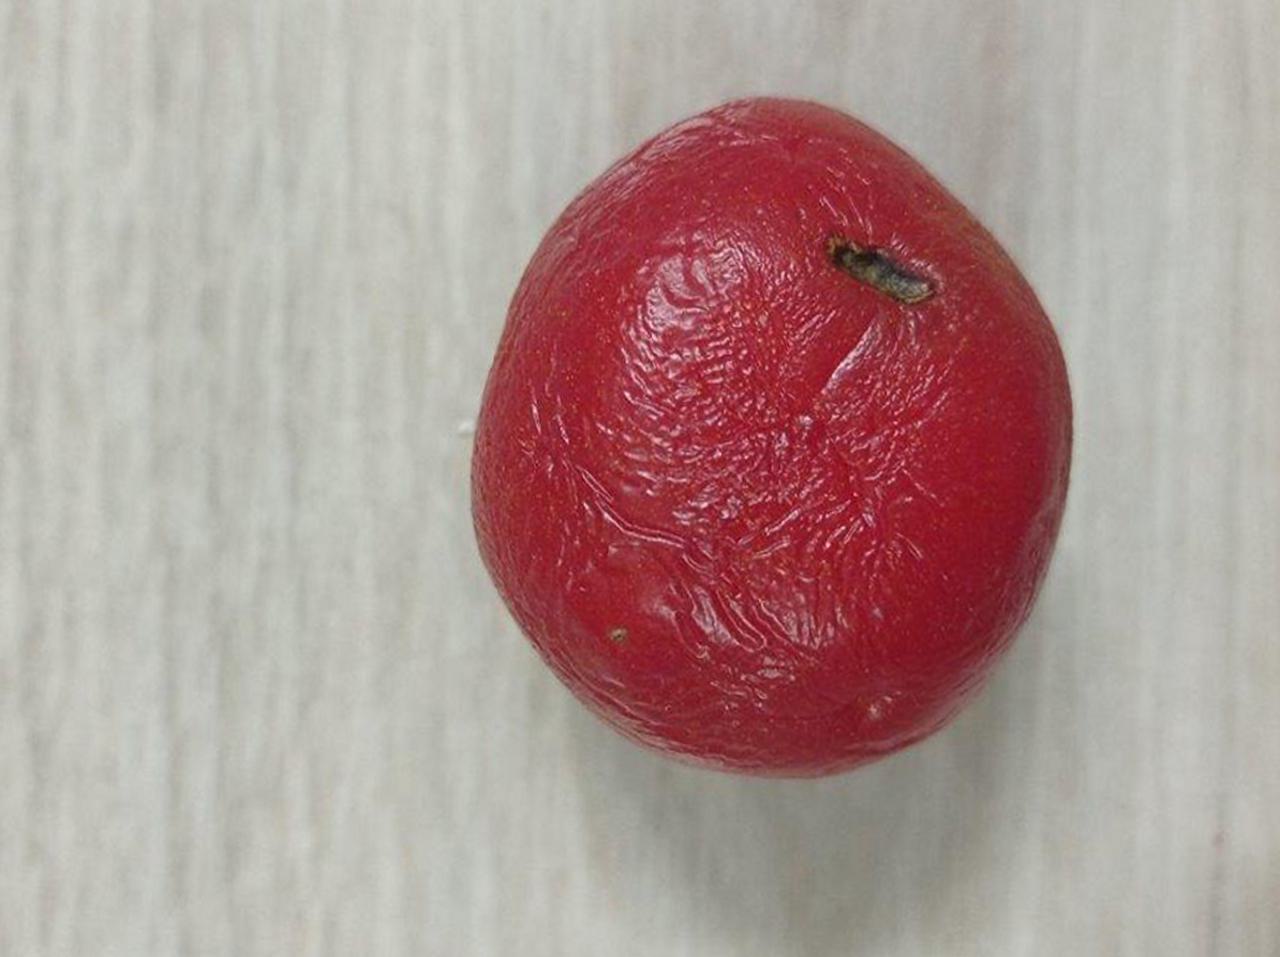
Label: Rotten